Eleftherios Venizelos

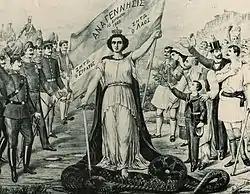
Popular lithograph celebrating the coup's success. Greece steps triumphantly over the dead monster of the old-party system, cheered by the army and the people.

Venizelos went to Athens, and after consulting with the Military League and with representatives of the political world, he proposed a new government and Parliament's reformation. His proposals were considered by the King and the Greek politicians dangerous for the political establishment. However, King George I, fearing an escalation of the crisis, convened a council with political leaders and recommended they accept Venizelos' proposals. After many postponements, the King agreed to assign Stephanos Dragoumis (Venizelos' indication) to form a new government that would lead the country to elections once the League was disbanded. In the elections of 8 August 1910, almost half the seats in the parliament were won by Independents, who were newcomers to the Greek political scene. Venizelos, despite doubts as to the validity of his Greek citizenship and without having campaigned in person, finished at the top of the electoral list in Attica. He was immediately recognized as the leader of the independents, and thus, he founded the political party, "Komma Fileleftheron" (Liberal Party). Soon after his election, he decided to call for new elections in the hope of winning an absolute majority. The old parties boycotted the new election in protest and on 11 December 1910, Venizelos' party won 307 seats out of 362, with most of the elected citizens being new in the political scene. Venizelos formed a government and started to reorganize the economic, political, and national affairs of the country.